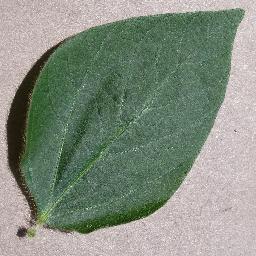
Label: Soybean___healthy